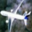
Label: airplane